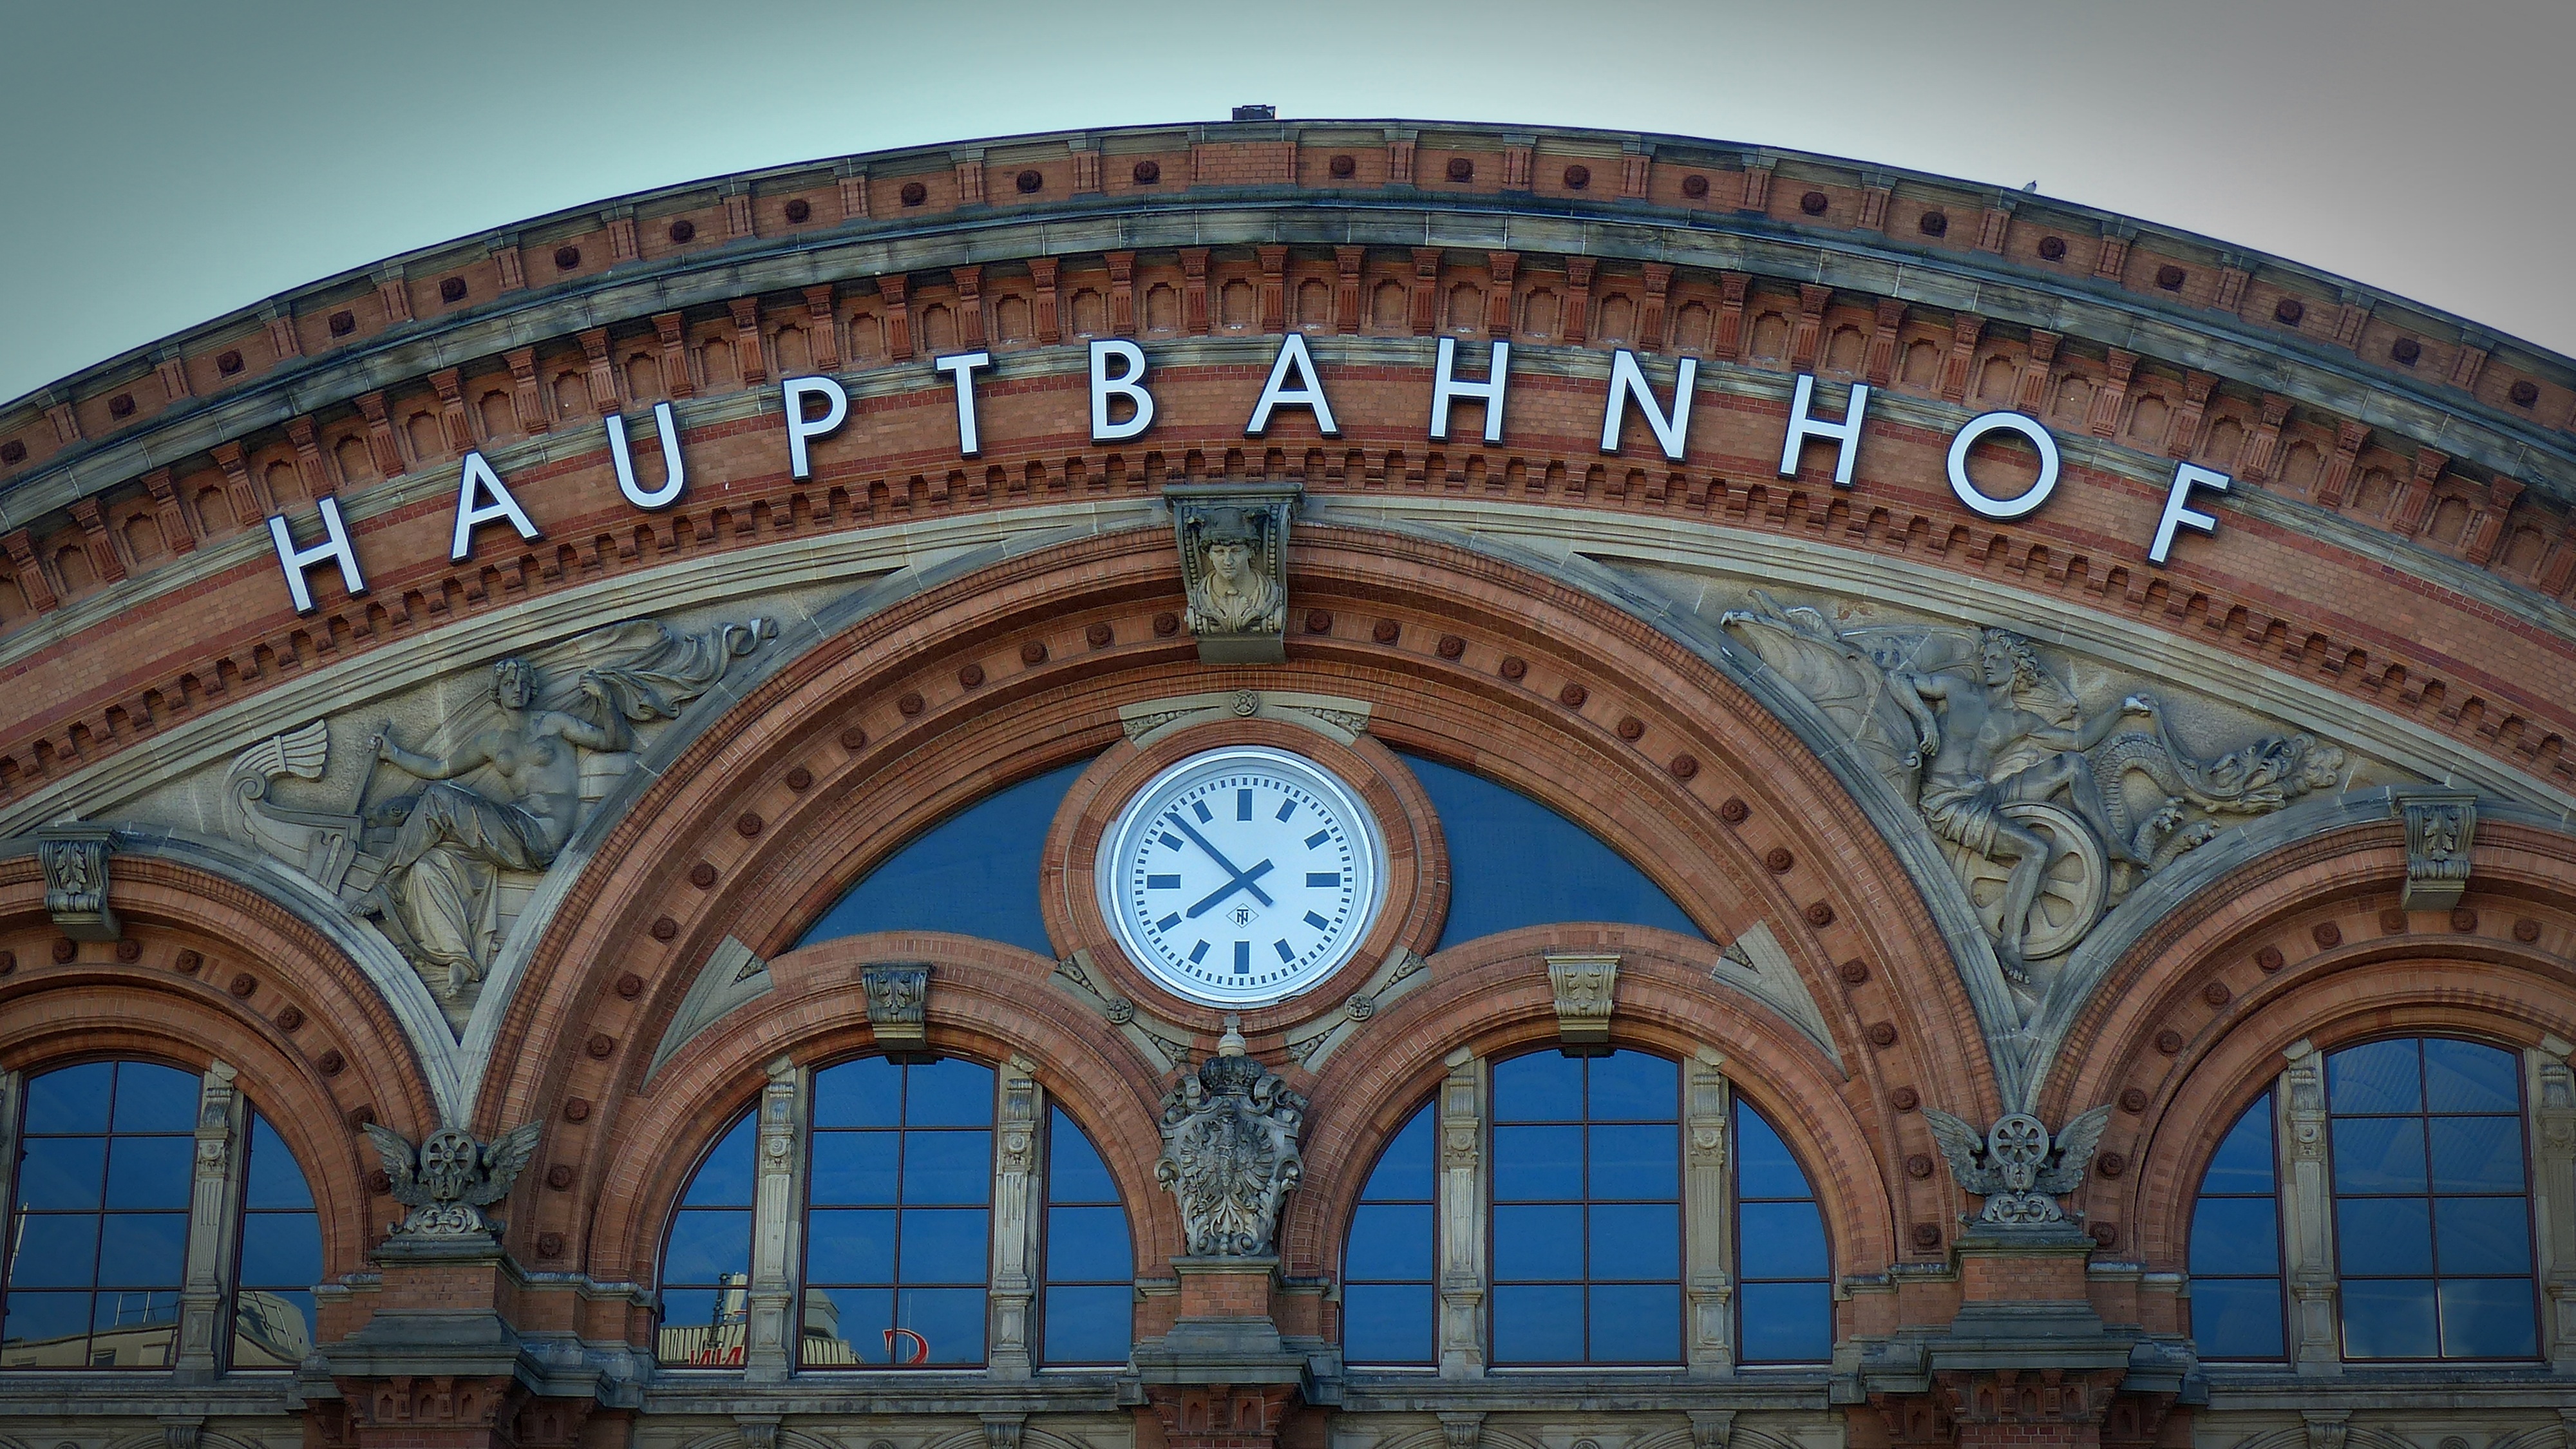
architecture, window, clock, building, travel, arch, landmark, facade, place of worship, baptistery, art, symmetry, synagogue, dome, railway station, central station, station clock, forecourt, ancient history, byzantine architecture